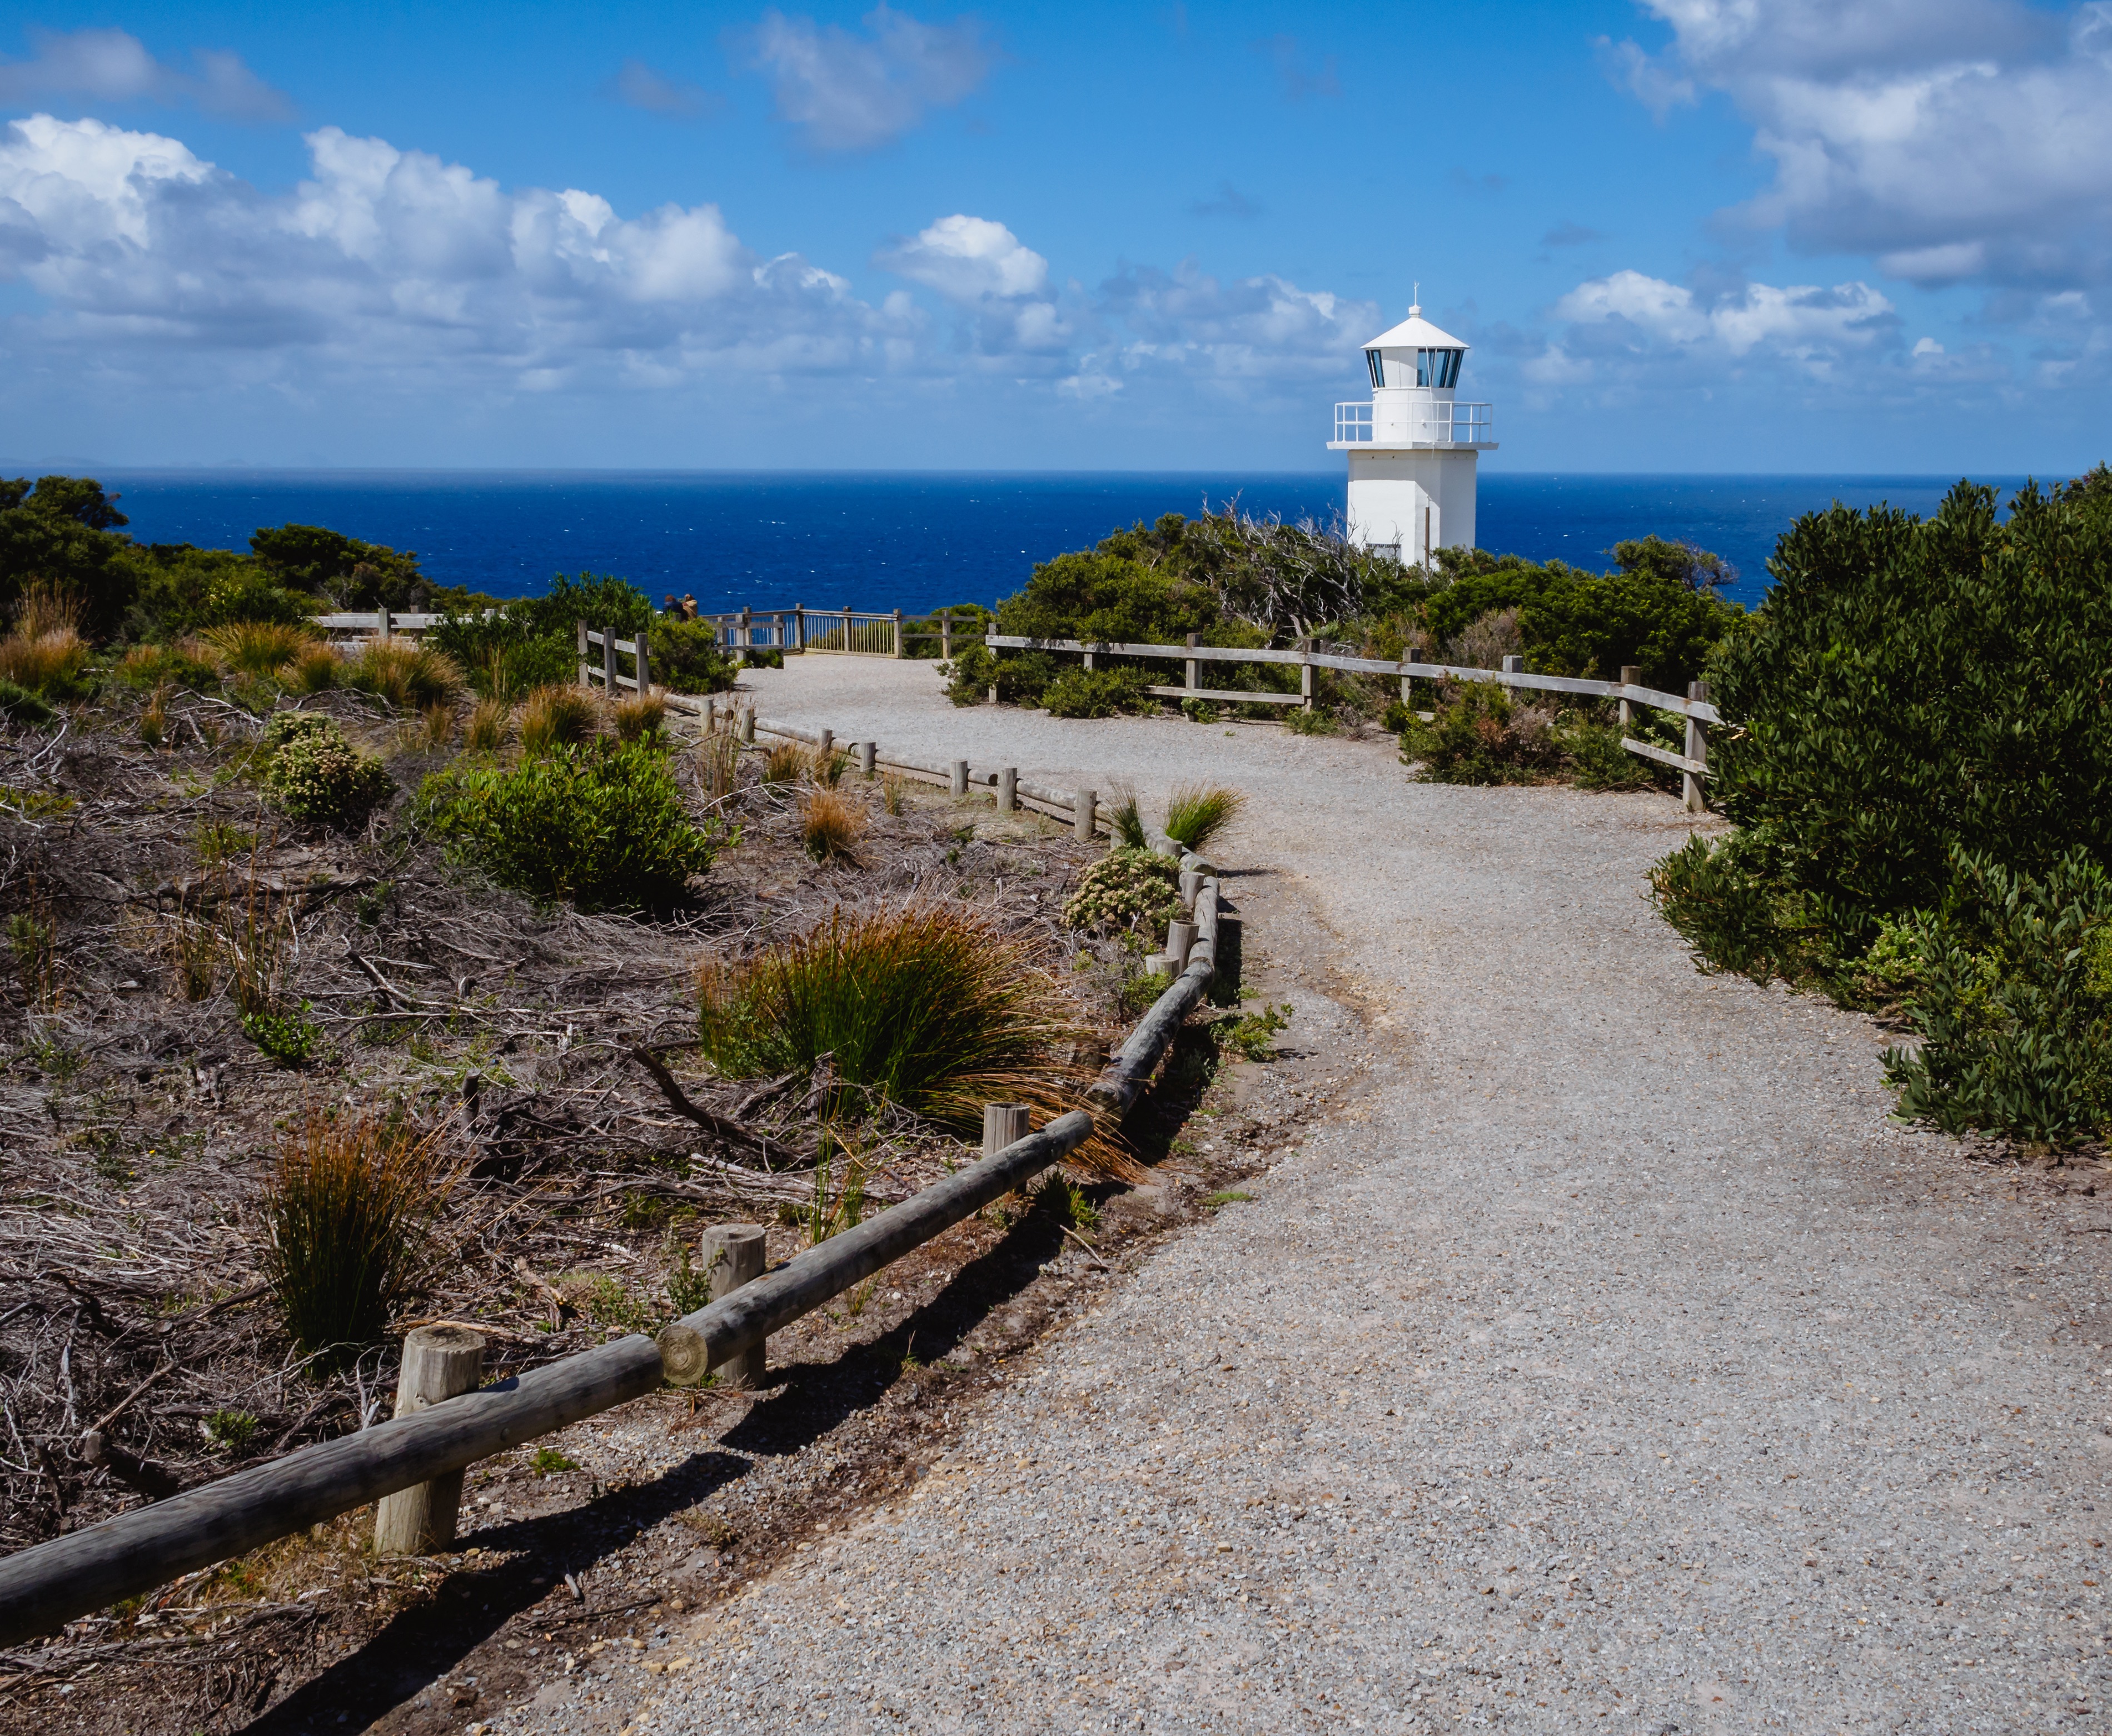
beach, landscape, sea, coast, ocean, lighthouse, shore, walkway, vacation, cove, tower, bay, terrain, waterway, cape